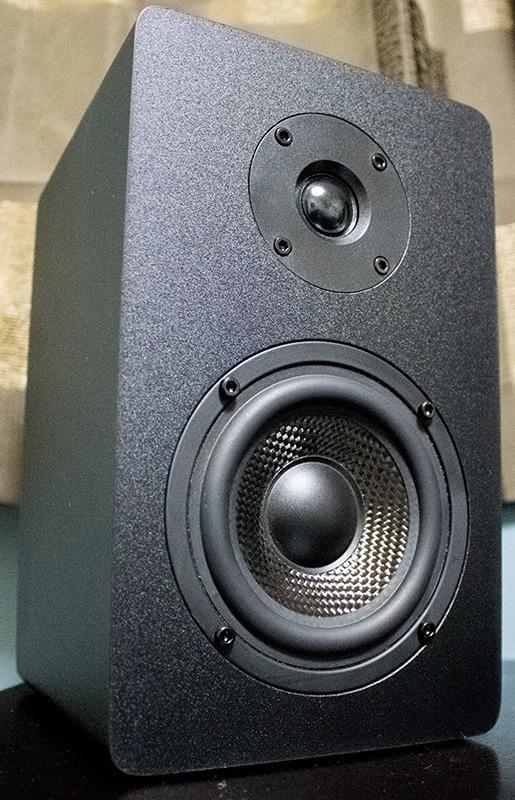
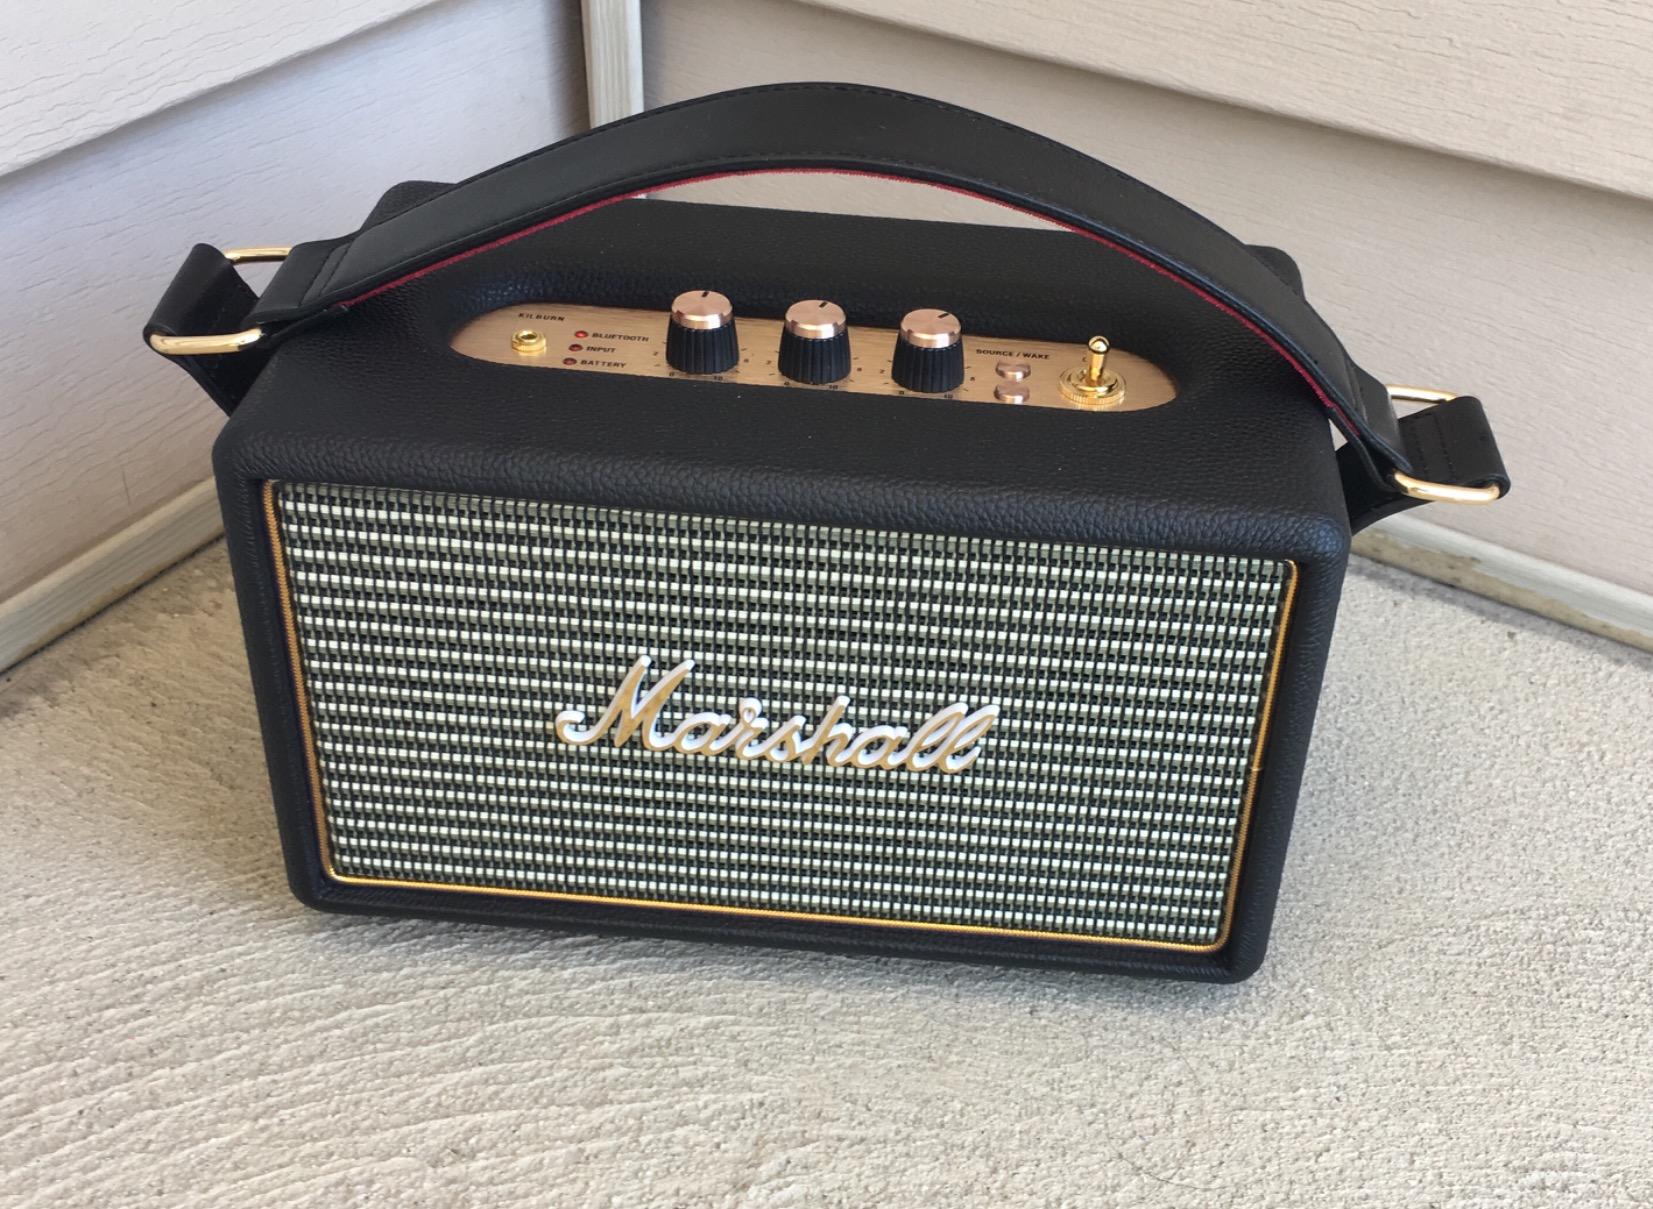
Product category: speaker
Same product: no